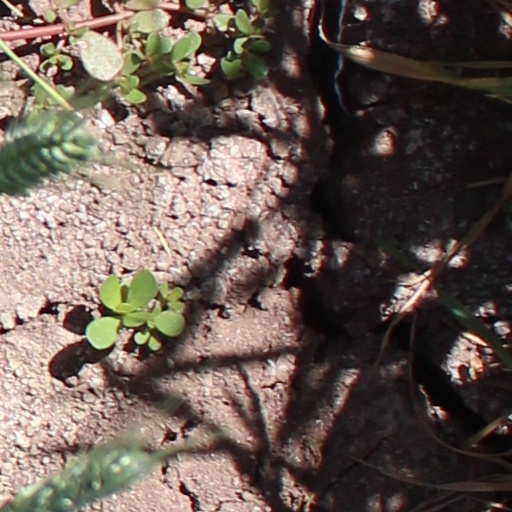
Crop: wheat